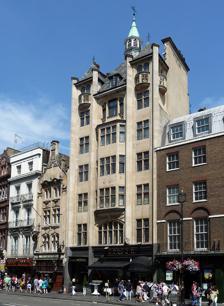
Building: Whitehall House
Country: United Kingdom
Year built: 1904
London listed building by Treadwell & Martin Whitehall House; The Old Shades pub is visible to the left Whitehall House , 41 and 43 Whitehall , London, is a grade II listed building designed by Treadwell & Martin . References